Entrance of the Gladiators

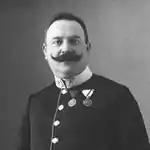
Composer Julius Fučík

Czech composer Julius Fučík wrote the march on October 17, 1897, in Sarajevo, where he had been stationed as military bandmaster of the Austro-Hungarian Army since 1897. Originally, he called the piece "". The march demonstrates the state of the art in playing technology and the construction of brass instruments, which allowed fast and even chromatic gears in all instruments and positions. Fučík was so impressed by the description of a gladiator appearance in a Roman amphitheater in Henryk Sienkiewicz's 1895 novel that he soon changed the title of his work. The phrase "entry of the gladiators" is known in two descriptions of Pompeii in 1877 and is probably older.